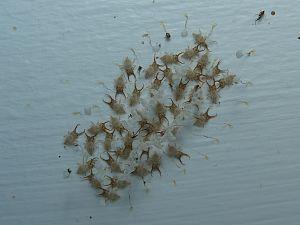
Nymphes myrmeleonoides est une espèce d'insectes de l'ordre des névroptères.